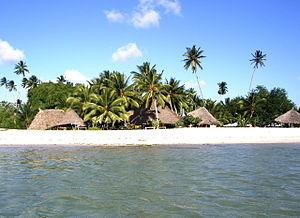
L'histoire de Zanzibar, en tant qu'entité politique distincte du reste de l'Afrique, est marquée par un fort brassage culturel et démographique swahili, arabe, perse, omanais, portugais et britannique. Sa situation actuelle, une entité autonome au sein de la Tanzanie, est encore aujourd'hui la conséquence du passé de ce territoire fortement marqué par les échanges commerciaux entre différentes puissances mondiales ainsi que sa colonisation.